Ludovic Blas

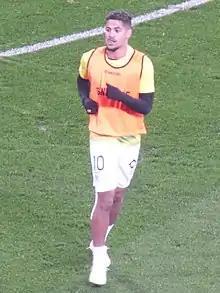
Blas in 2020 during a Nantes pre-match warm-up

On 2 September 2019, Blas signed for Nantes on a five-year contract. On 31 October 2019 he scored his first goals under his new colors in the Coupe de France, against Paris FC (8–0), a historic victory of Nantes concluded by a double of Ludovic Blas, followed by his first goal in Ligue 1, ten days later against Saint-Etienne (3–2). In Nantes, he took a step forward in terms of progression. In his first year in 2019–20, he inserted himself to the squad by scoring 5 goals and making an assist in 24 games played as a midfielder. He exploded in 2020–21, his second season at Nantes, where he became one of the club's key players and played all 38 games of the season, with 11 goals and 4 assists. Despite his improving, Nantes had a difficult season endend competing play-outs against Toulouse. In the 2021–22 season, after 28 games played, 9 goals scored and 3 assists, he helped Nantes win the Coupe de France, scoring the winning goal in the final. At the start of the following season, he played in the french supercup 4–0 loss against Paris Saint-Germain, that took place at Bloomfield Stadium in Tel Aviv, Israel on 31 July 2022. On 8 September 2022 Blas made his debut in UEFA competitions, in a 2–1 win over the greek side Olympiacos. On 27 October he scored his first goal in UEFA Europa League against Qarabağ.